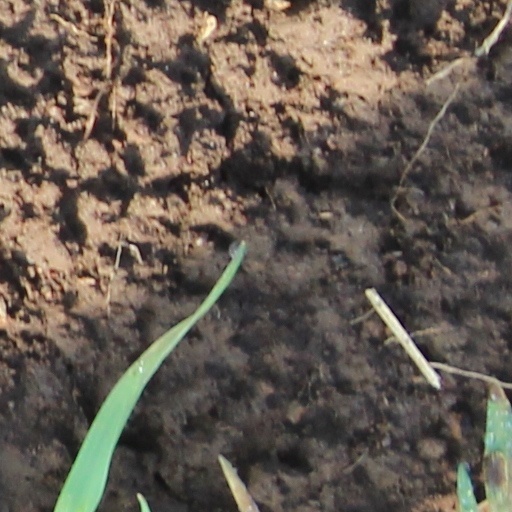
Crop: wheat